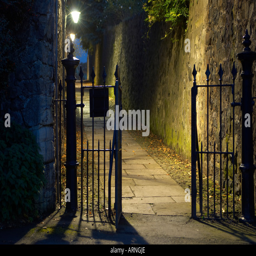
small iron gate in a dark solitary alley at night